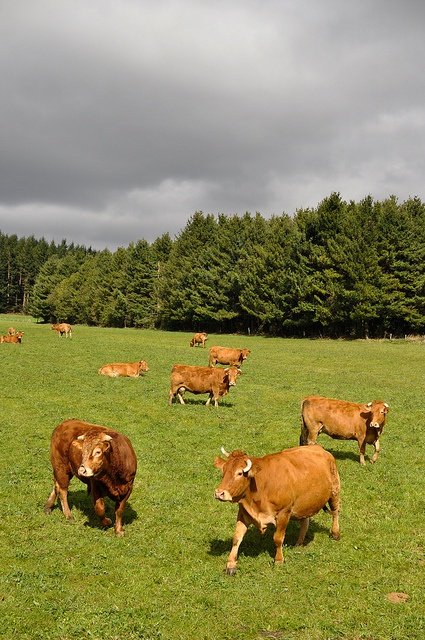
A herd of cows stand or lay in a field.
Brown cows walking and laying in a green pasture.
A herd of cattle graze in a tree-lined meadow under stormy skies.
Herd of cows laying and standing on the grass
a bunch of cows standing in a green field